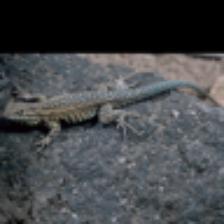
Label: NonHuman